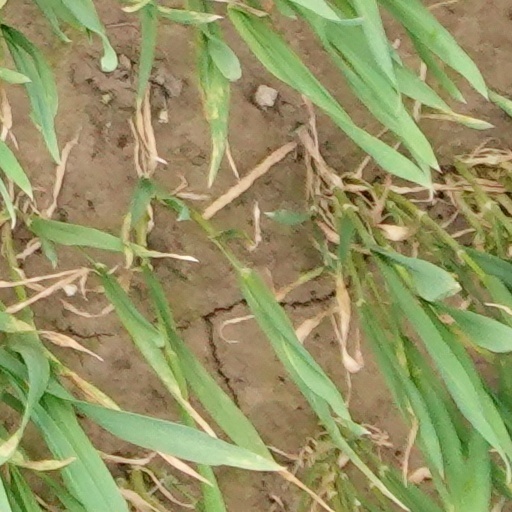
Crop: wheat